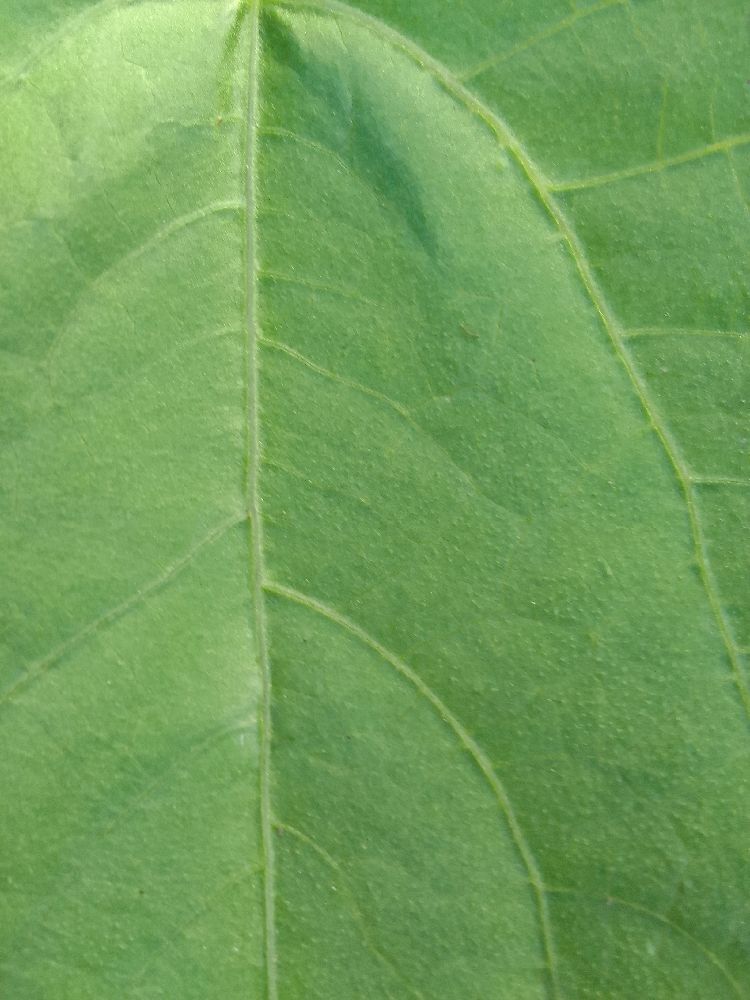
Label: healthy